Shimonomiya Station

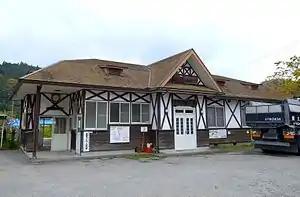
Shimonomiya Station in October 2014

is a passenger railway station in the town of Daigo, Kuji District, Ibaraki Prefecture, operated by East Japan Railway Company (JR East).